Hawksley Workman

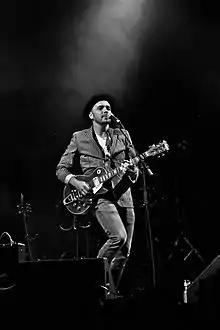
Hawksley Workman, 2010

Hawksley Workman (born Ryan Corrigan, March 4, 1975) is a Canadian rock singer-songwriter who has garnered critical acclaim for his blend of cabaret pop and glam rock. Workman has released eleven full-length albums throughout his career. A multi-instrumentalist, he plays guitar, drums, bass, keyboards and sings on his records, often switching between those instruments when playing live.